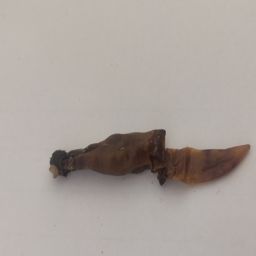
Crop: Chile Pepper
Quality: Damaged